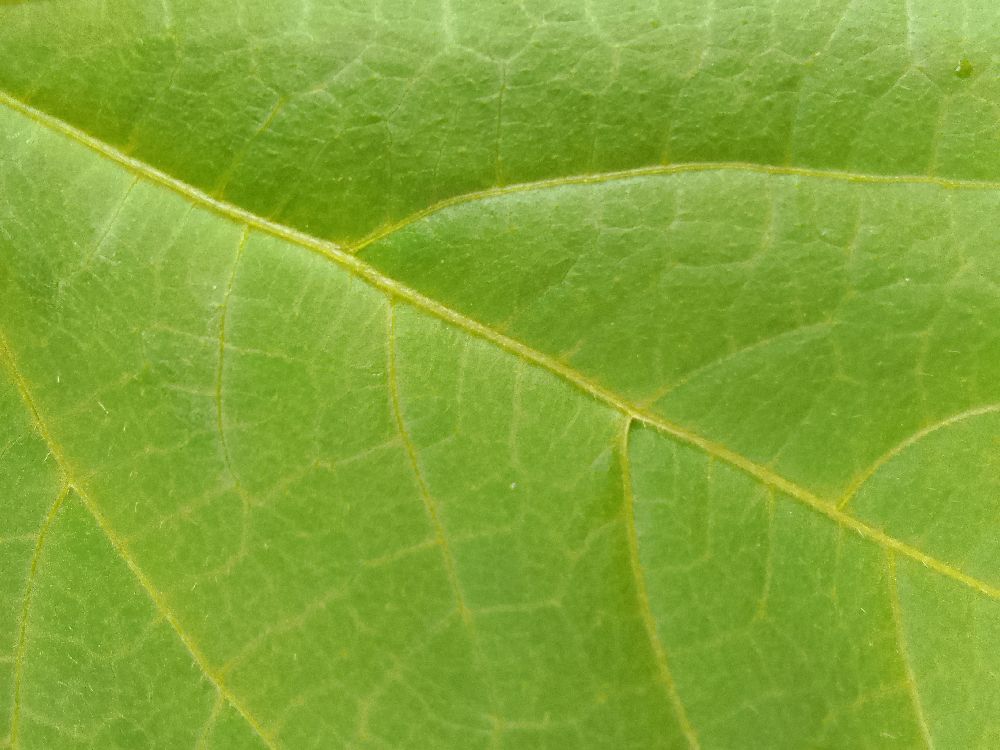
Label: healthy